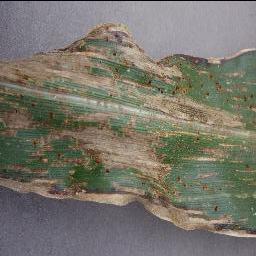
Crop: corn
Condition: (maize)_cercospora_spot_gray_spot